Fuvahmulah

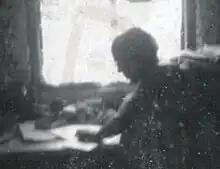
Magieduruge Ibrahim Didi, the most learned man in Fua Mulaku in 1984. Ibrahim Didi stood up to Thor Heyerdahl when the Norwegian explorer visited Fua Mulaku. In front of the translators he demanded to know why such an important visitor from Norway would be more willing to listen to silly things ("hus vede") rather than to the sound oral traditions of the island. Then Ibrahim Didi asked some of the old men gathered in the Atoll office verandah for the occasion to stop telling unsound things just to please the foreigner. When the talkative old men fell silent Thor Heyerdahl misinterpreted the situation and humiliated Ibrahim Didi by requesting him to leave. The picture was taken at his home in Fua Mulaku. Picture negative damaged by the high humidity and fungus on the island.

Formerly there were many bicycles on Fuvahmulah, an ideal mode of transportation on the flat, large island. Presently there are a large number of motorcycles. The construction of Fuvahmulah Harbour has led to a boost in the number of vehicles – notably motor cycles – on the island. This has increased road accidents, many of them fatal. The poorly constructed roads have indirectly contributed to road accidents. Finivaa Magu, the main road running from north to south of the island, along with the other roads are not paved. The only partly paved road is the Mohamed Jamaaludeen Naibu Thutthu Magu or else known as 'Ring Road' This road is still under construction. When completed this road will be the longest road on the island, running from the harbour and connecting all 8 districts.